Radio (LL Cool J album)

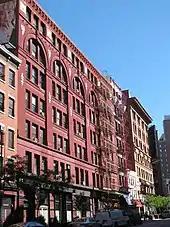
241 Centre Street in New York, where Chung King Studios was located

LL dropped out of Andrew Jackson High School in Queens to record his first studio album, also the first LP to be issued by Def Jam. Recording sessions for the album took place at Chung King Studios in Manhattan's Chinatown under Rubin's direction. "There were no expectations," the producer recalled. "Everything was done through trial and error. As long as it sounded good, it didn't matter how technically wrong it might be."